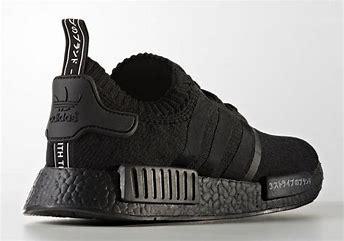
Brand: Adidas
Model: NMD_R1 Pk